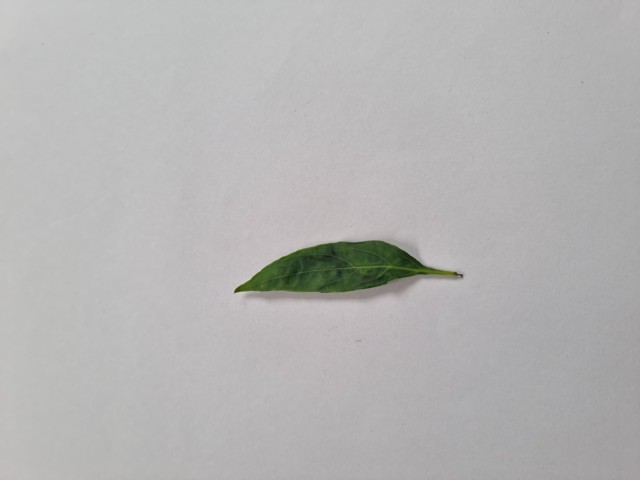
Plant: kalomegh